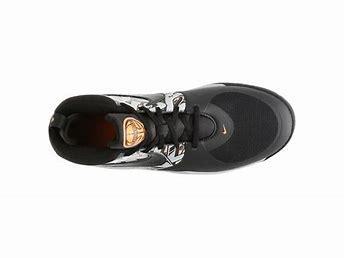
Brand: Nike
Model: Team Hustle D 9